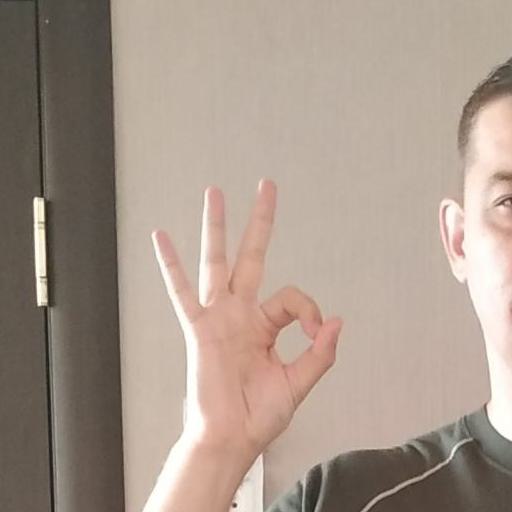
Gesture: ok